Adam Perez Diaz

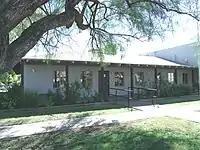
The Friendly House

While working at the Luhrs Building Díaz met Barry Goldwater. Goldwater saw in Díaz someone who had political potential. In 1948, Goldwater encouraged him to joined Phoenix's Charter Government Committee (designed to rid the city government of corruption). During this time, Díaz also became interested in the goodwill activities of the Friendly House and in 1948, headed the Board of Trustees. The Friendly House was established in 1922 by the Phoenix Americanization Committee, presided over by Placida Garcia Smith with the help of Mary Garcia to assist immigrants in transitioning their lives to Arizona. He played an instrumental role in repairing the historic building. Díaz was the recipient of the organization's first Placida Smith Award.